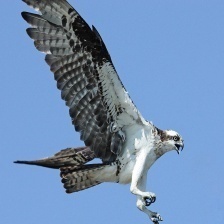
Species: OSPREY
Scientific name: PANDION HALIAETUS